Dag Otto Lauritzen

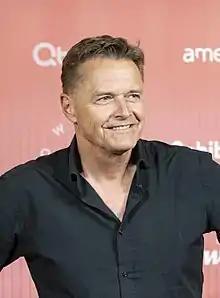
Lauritzen in May 2021

Dag Otto Lauritzen (born 13 September 1956) is a Norwegian television personality and retired professional cyclist. At the 1984 Summer Olympics in Los Angeles he won a bronze medal in the individual road race. He was the first Norwegian to win a stage of the Tour de France, which he did on Bastille Day in 1987 at Luz Ardiden. Over his career he rode the Tour de France eight times.